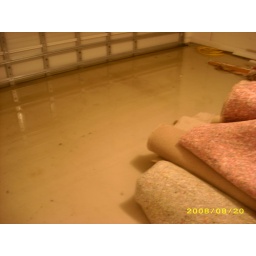
Old carpet in the fish bowl of a garage